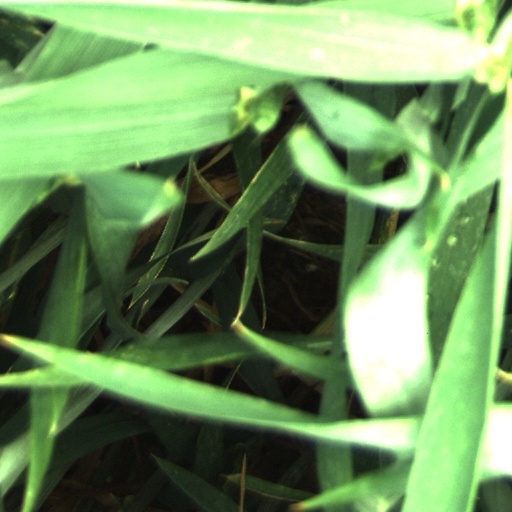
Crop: wheat